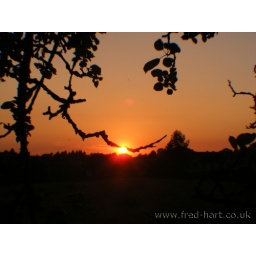
The sun setting over Cirencester during June 2010. Photo taken from my sister's tree house in the back garden!